Ivan Morozov (businessman)

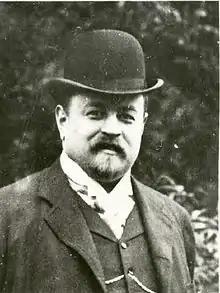
Ivan Morozov

Ivan Abramovich Morozov (November 27, 1871 – July 21, 1921) was a Russian businessman and, from 1907 to 1914, a major collector of avant-garde French art.